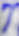
Number: 7